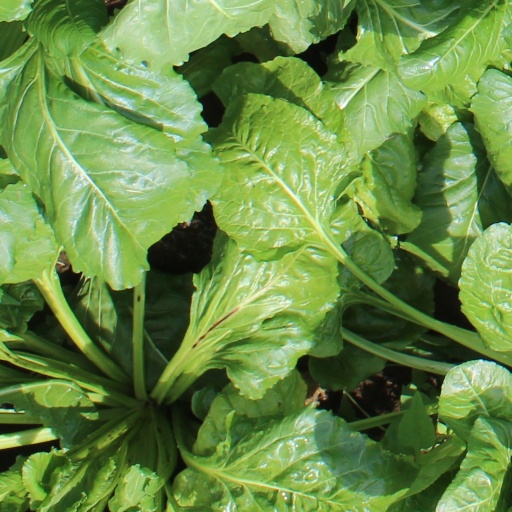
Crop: sugar beet